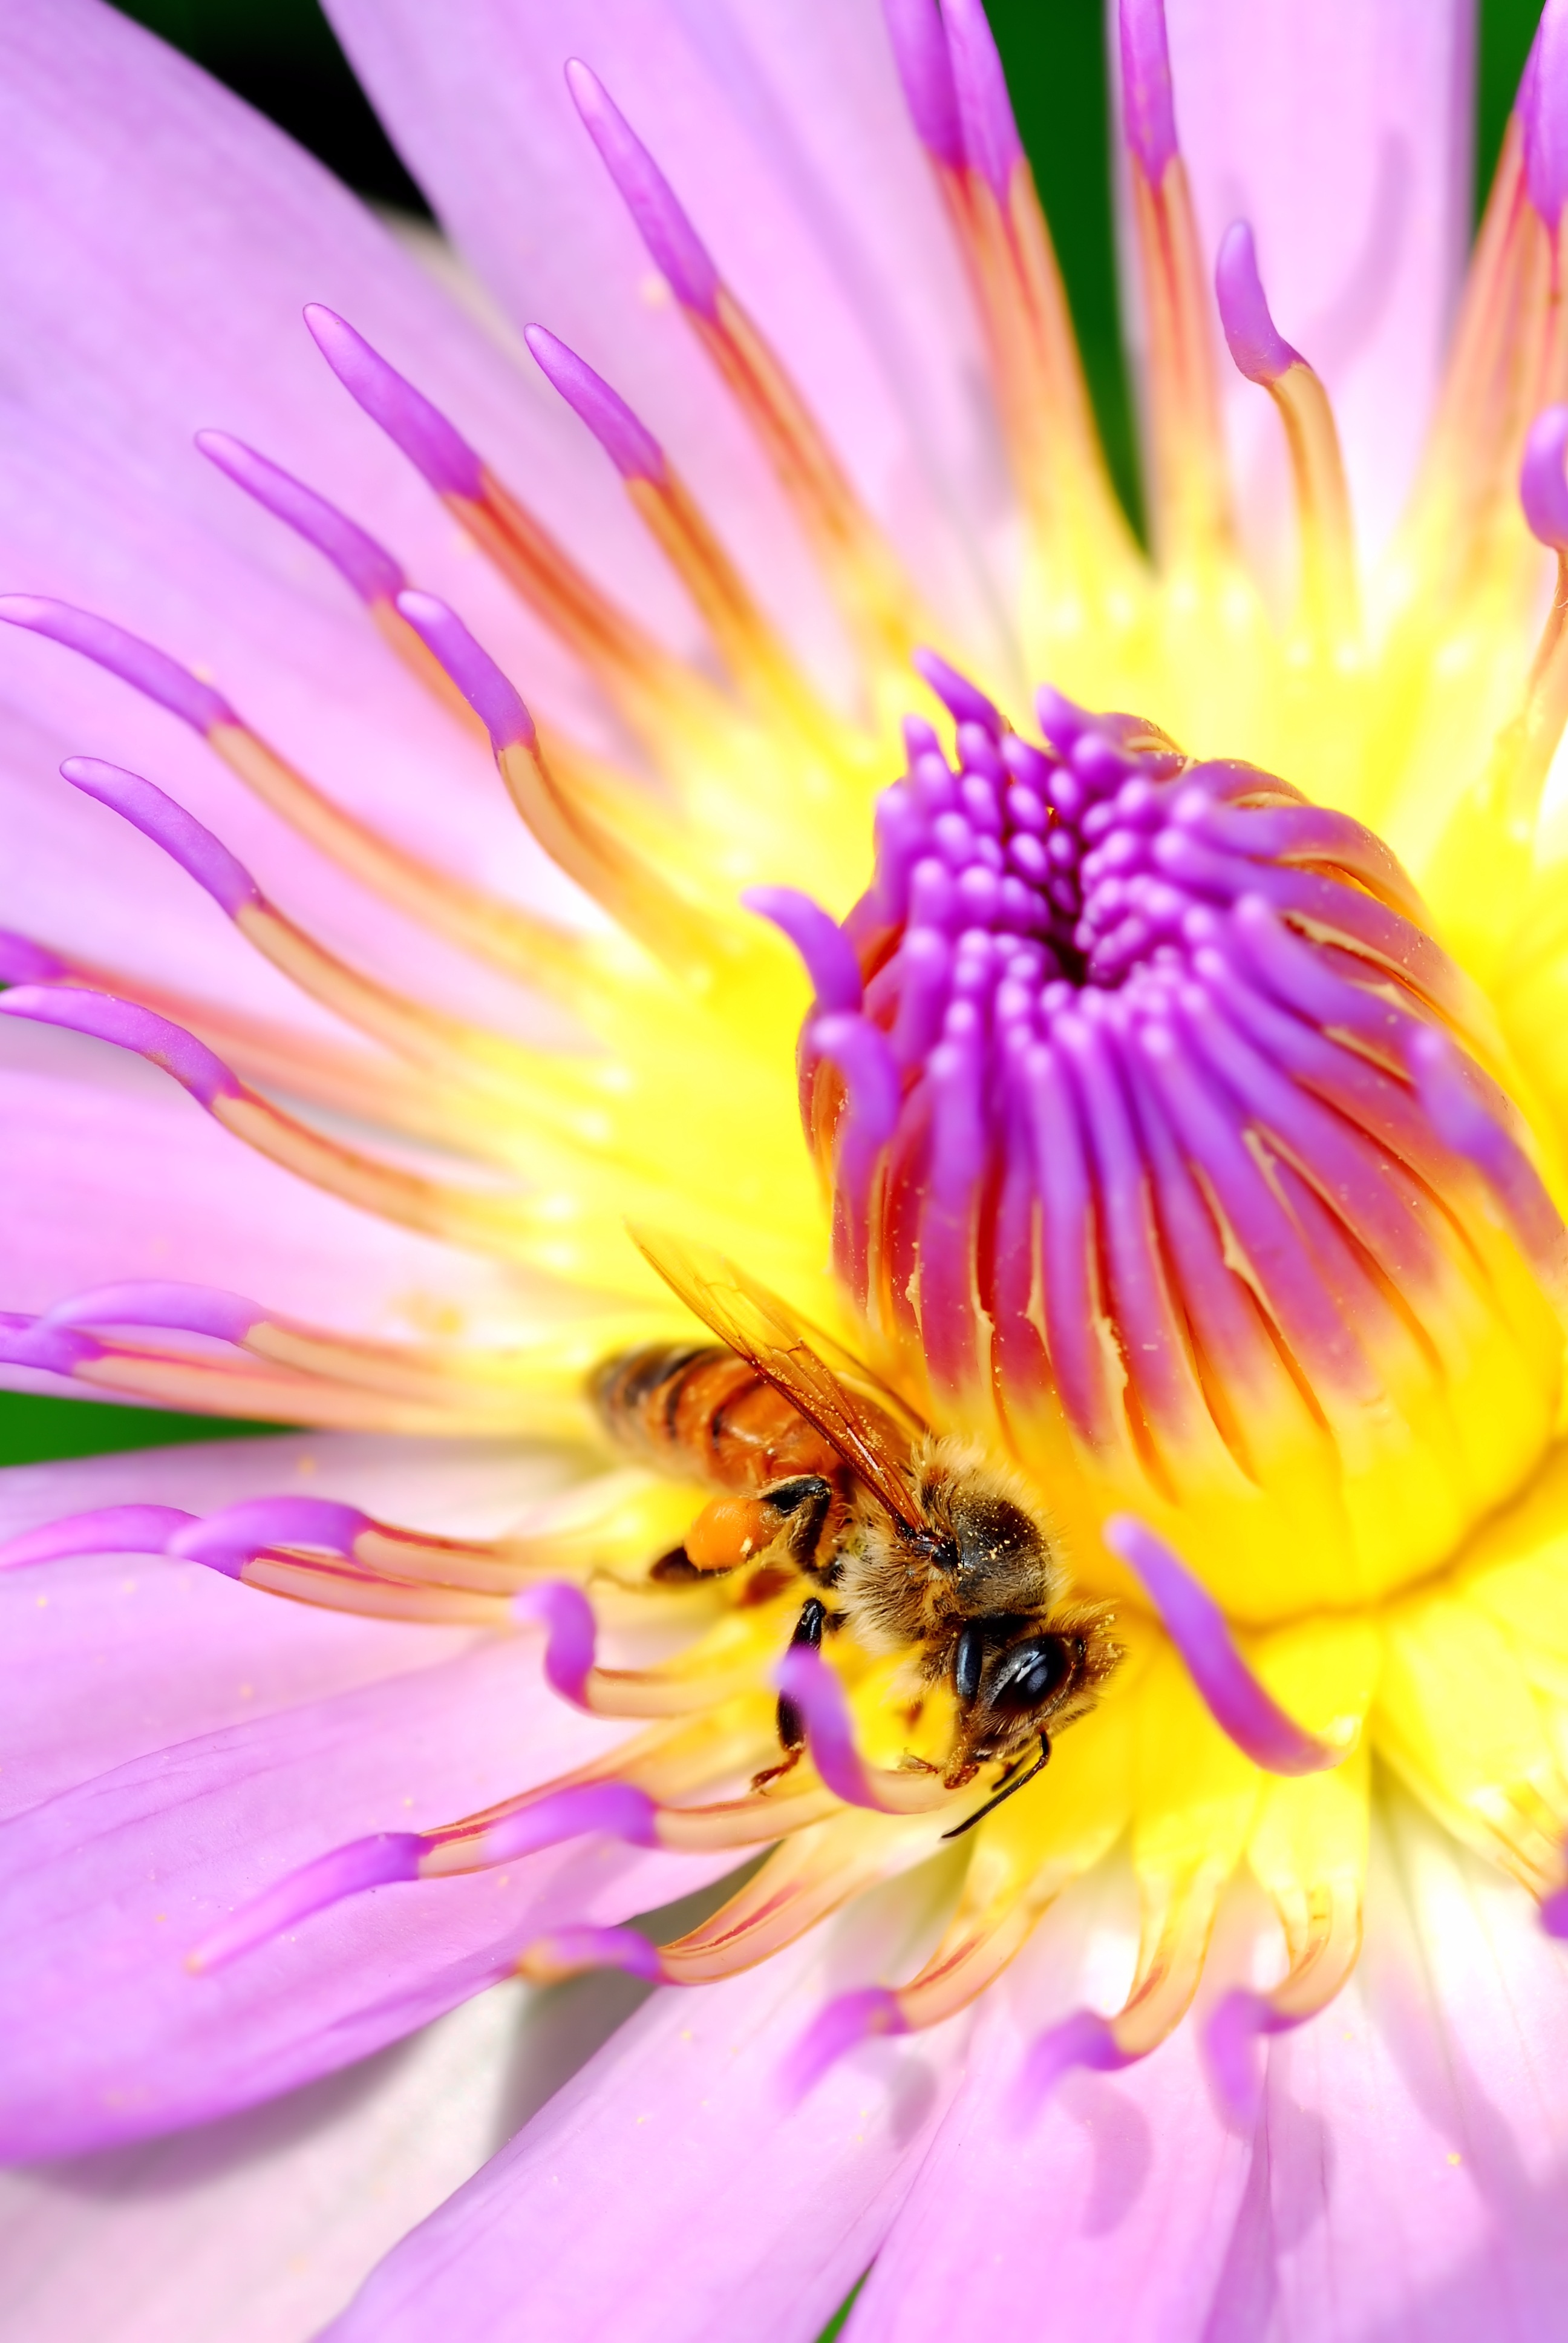
blossom, plant, photography, flower, petal, pollen, insect, macro, yellow, pink, flora, plants, close up, bee, insects, lotus, nectar, macro photography, flowering plant, daisy family, affix, land plant